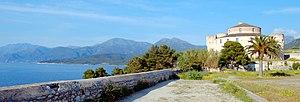
Citadelle de St Florent
Saint-Florent, en corse : San Fiurenzu, est une commune française située dans la circonscription départementale de la Haute-Corse et le territoire de la collectivité de Corse.
La citadelle de Saint-Florent est une citadelle située à Saint-Florent en Haute-Corse, France.